St. Lawrence University

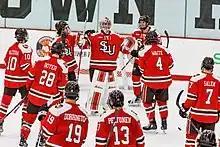
2022–23 Saints men

The Saints hockey program dates to 1925. The Saints hockey team compete at the NCAA Division-I Level in the ECAC league for both men and women. They play their home games and have additional training facilities in Appleton Arena which has a capacity of approximately 3,000 and was constructed in 1951. Since joining the league in 1951 The Saints were league champions in 1962, 1988, 1989, 1992, 2000 and 2001. They were also regular season champions in 2000 and 2007. Since 1951 the Saints have made the NCAA tournament sixteen times.